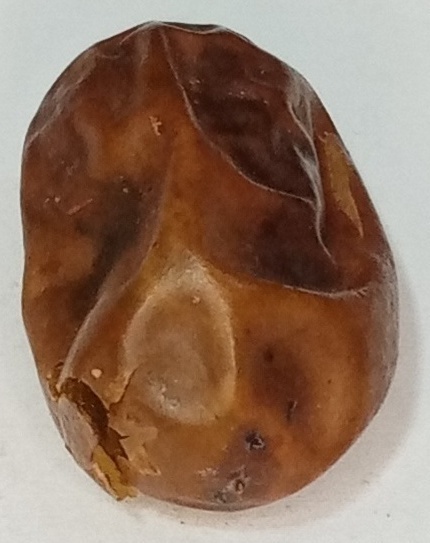
Variety: fasli-toto
Size: large
Grade: grade-1